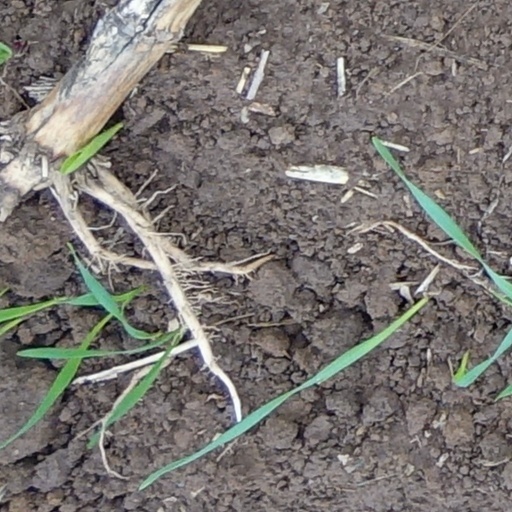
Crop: wheat